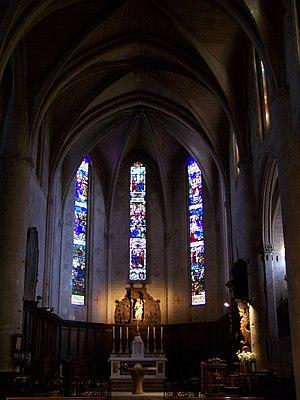
Choeur et abside de la nef principale de la Cathédrale Sainte Marie de Lombez.